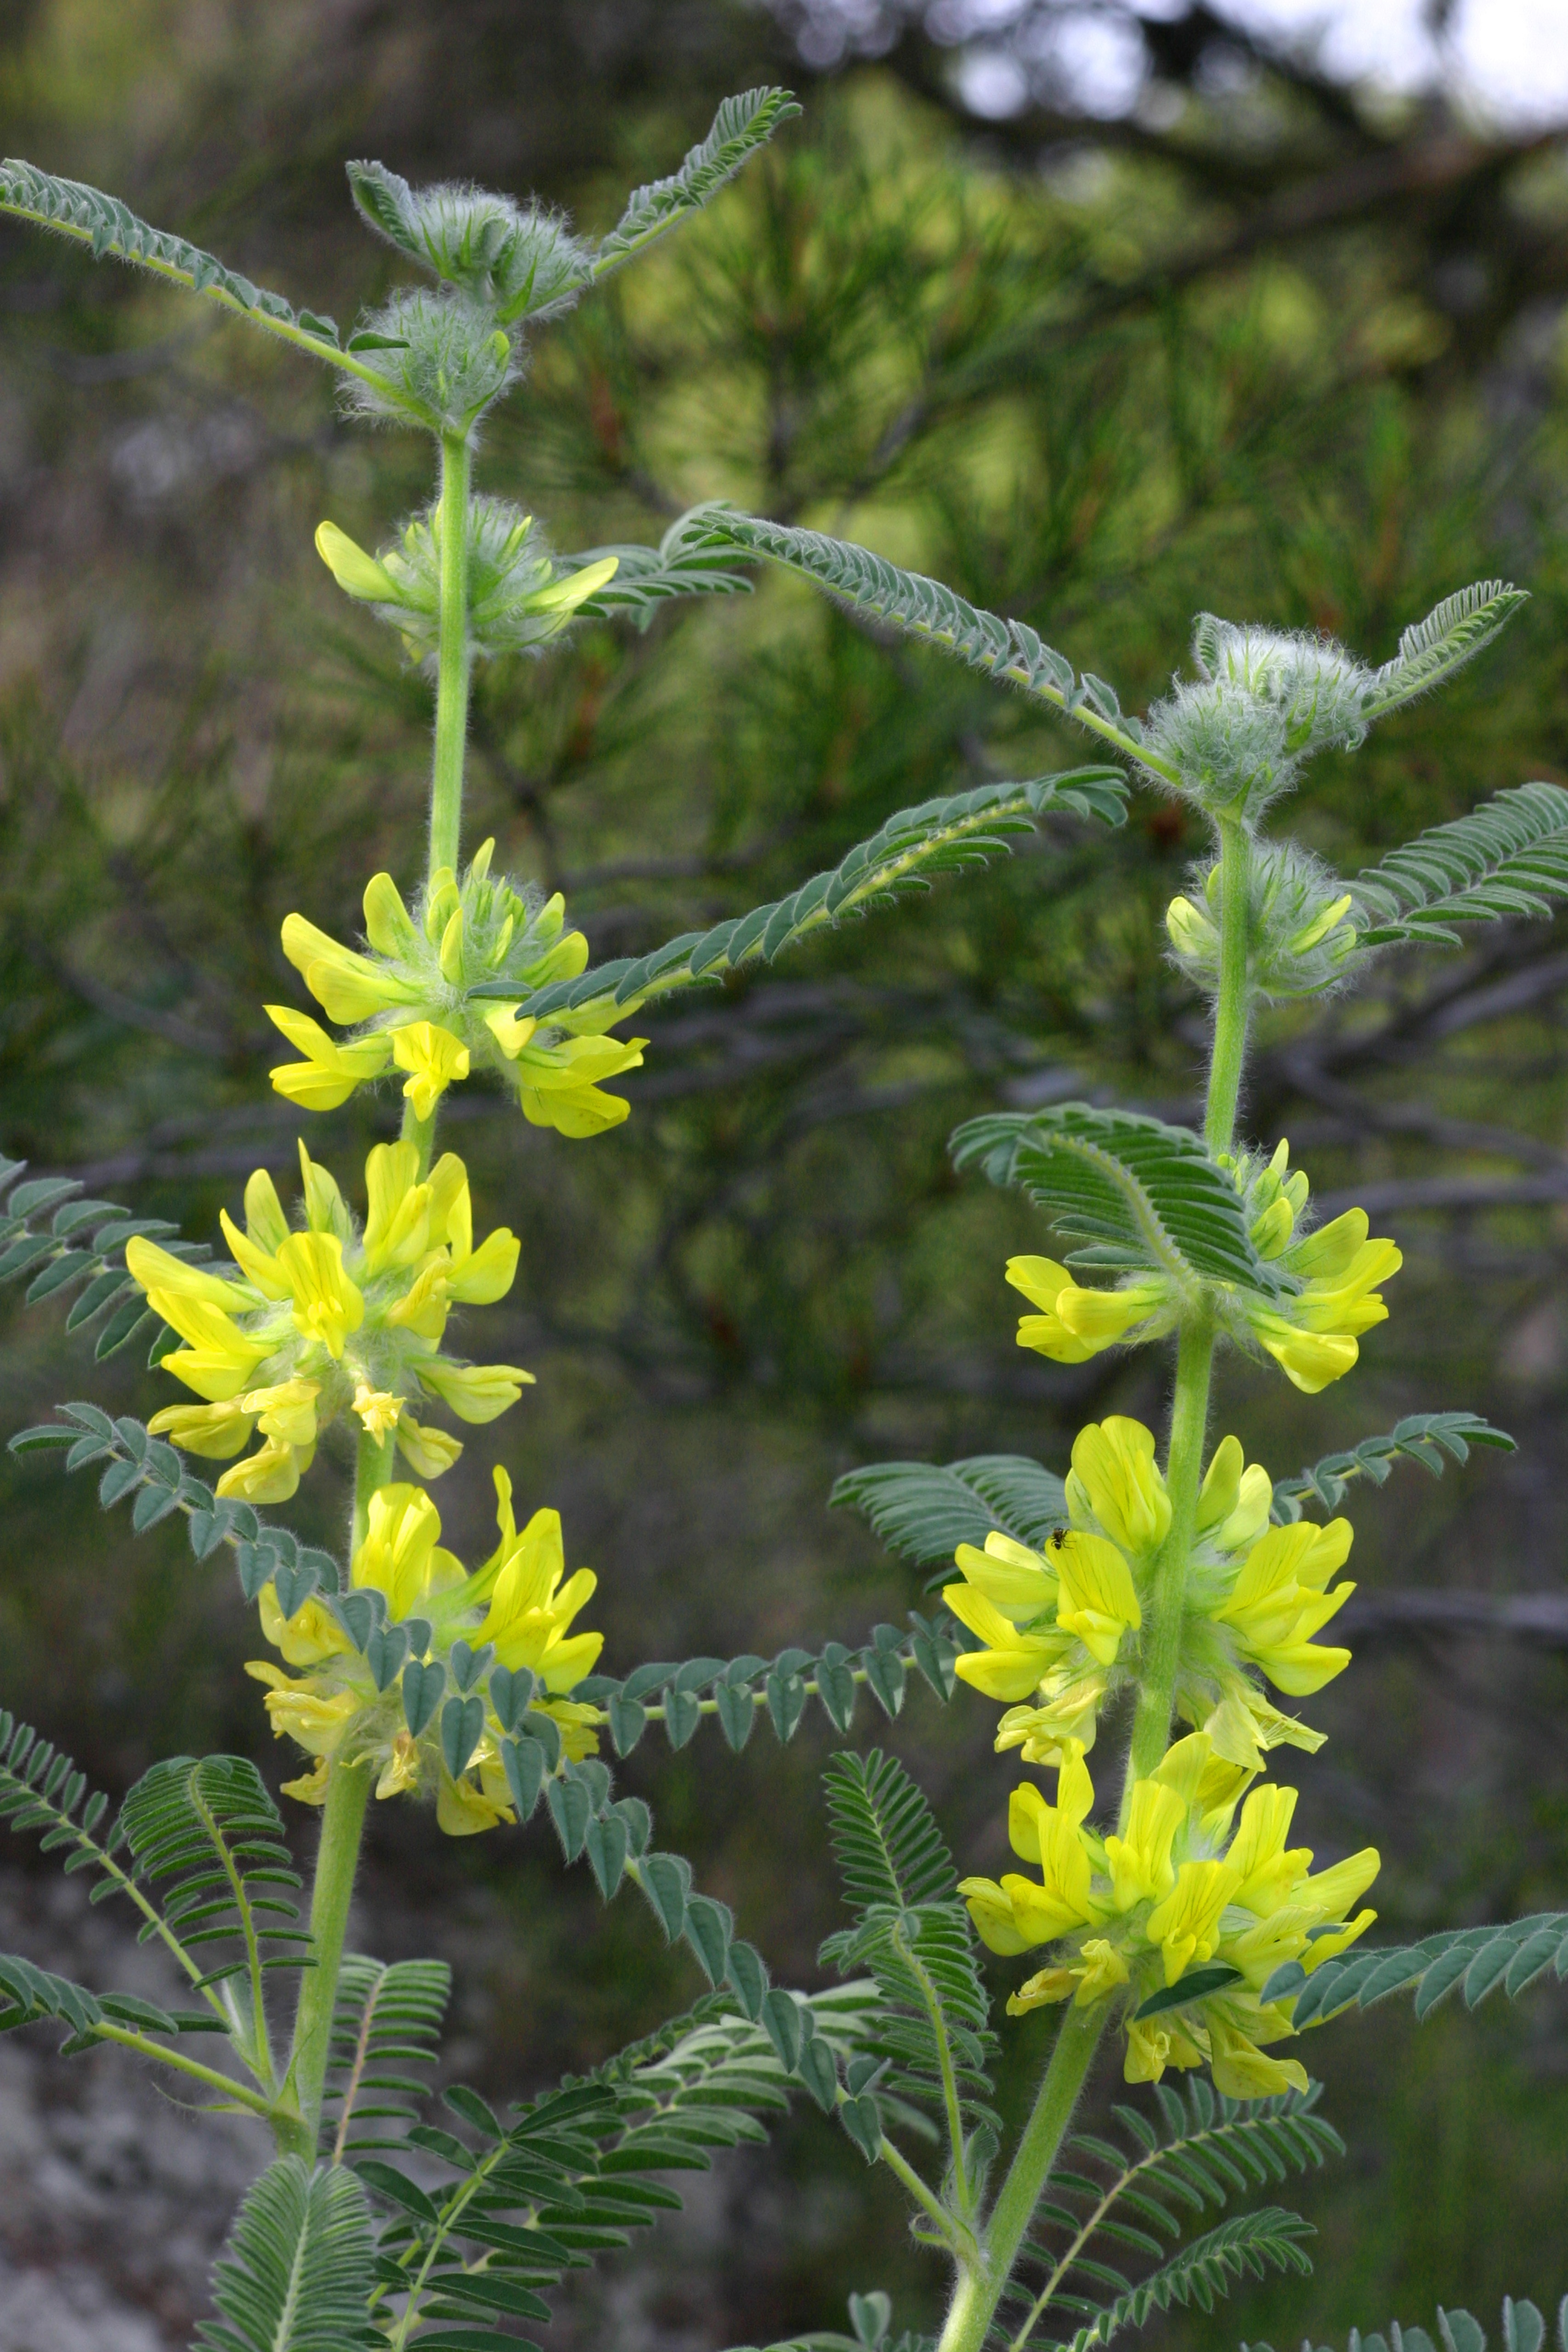
plant, flower, herb, produce, botany, flora, wildflower, flowers, shrub, rue, flowering plant, subshrub, clape, astragalus from narbonne, land plant